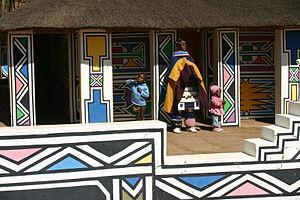
Les Ndébélés sont un peuple de l'Afrique du Sud du groupe des Ngunis. Ils vivent au nord-sud et à l'est de Pretoria ainsi qu'au Zimbabwe. Les Ndébélés se répartissent en deux nations distinctes :